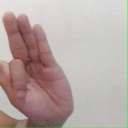
अक्षर: फ